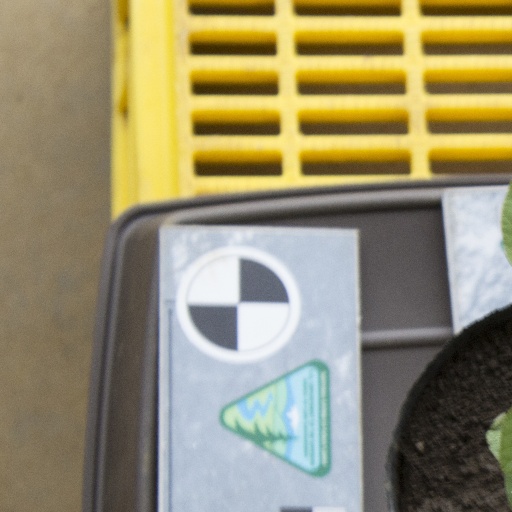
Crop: soybean